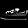
Label: Sneaker